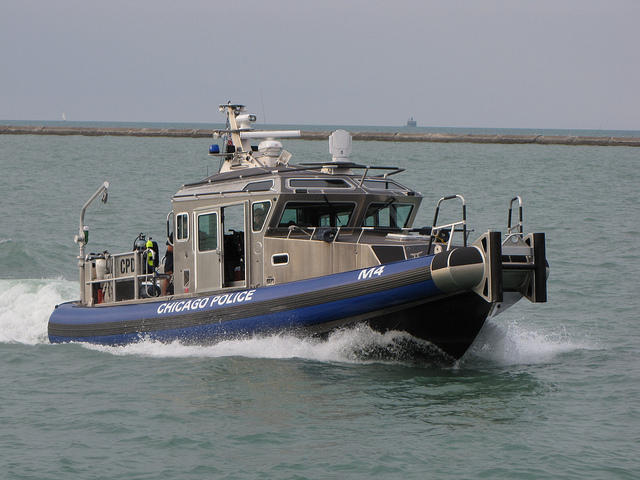
user: Given an image and a question. Answer the question in a short answer. Question: What two chemical elements make up the substance that is most prevalent in this picture? Short Answer:
assistant: hydrogen oxygen